Presque Isle State Park

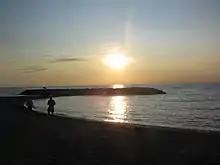
The sun setting over a darkened beach and breakwater.

In addition to the facilities at TREC, Presque Isle State Park provides opportunities for daytime recreational activity along the Lake Erie and Presque Isle Bay coastlines, as well as on its inland trails and lagoons. Boating, canoeing, fishing, and water skiing are common summer activities, while hiking, biking, inline skating, and bird watching are some of the popular inland activities. Ice fishing, ice boating, ice skating, and cross-country skiing are popular activities for winter visitors. Two of the beaches feature volleyball courts; Beach 6 has six courts and Beach 11 has one. No admission fee is charged for the park or TREC.